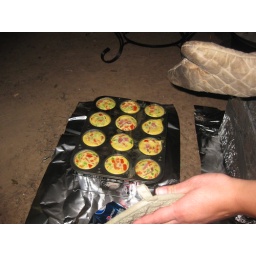
Egg muffins in box oven